Beatmatching

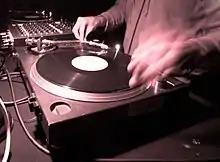
Pitch adjustment and beatmatching on a Technics SL-1210MK2 turntable; corresponds to steps 2–5 in the listed instructions.

One of the key things to consider when beatmatching is the tempo of both songs, and the musical theory behind the songs. Attempting to beatmatch songs with completely different beats per minute (BPM) will result in one of the songs sounding too fast or too slow.